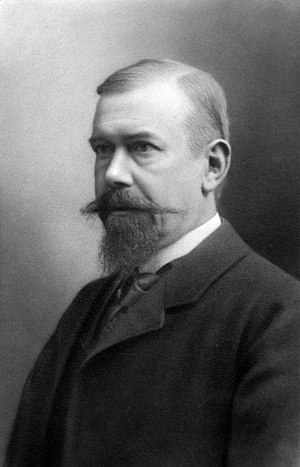
Richard Paltauf
Richard Paltauf var en østrigsk bakteriolog.